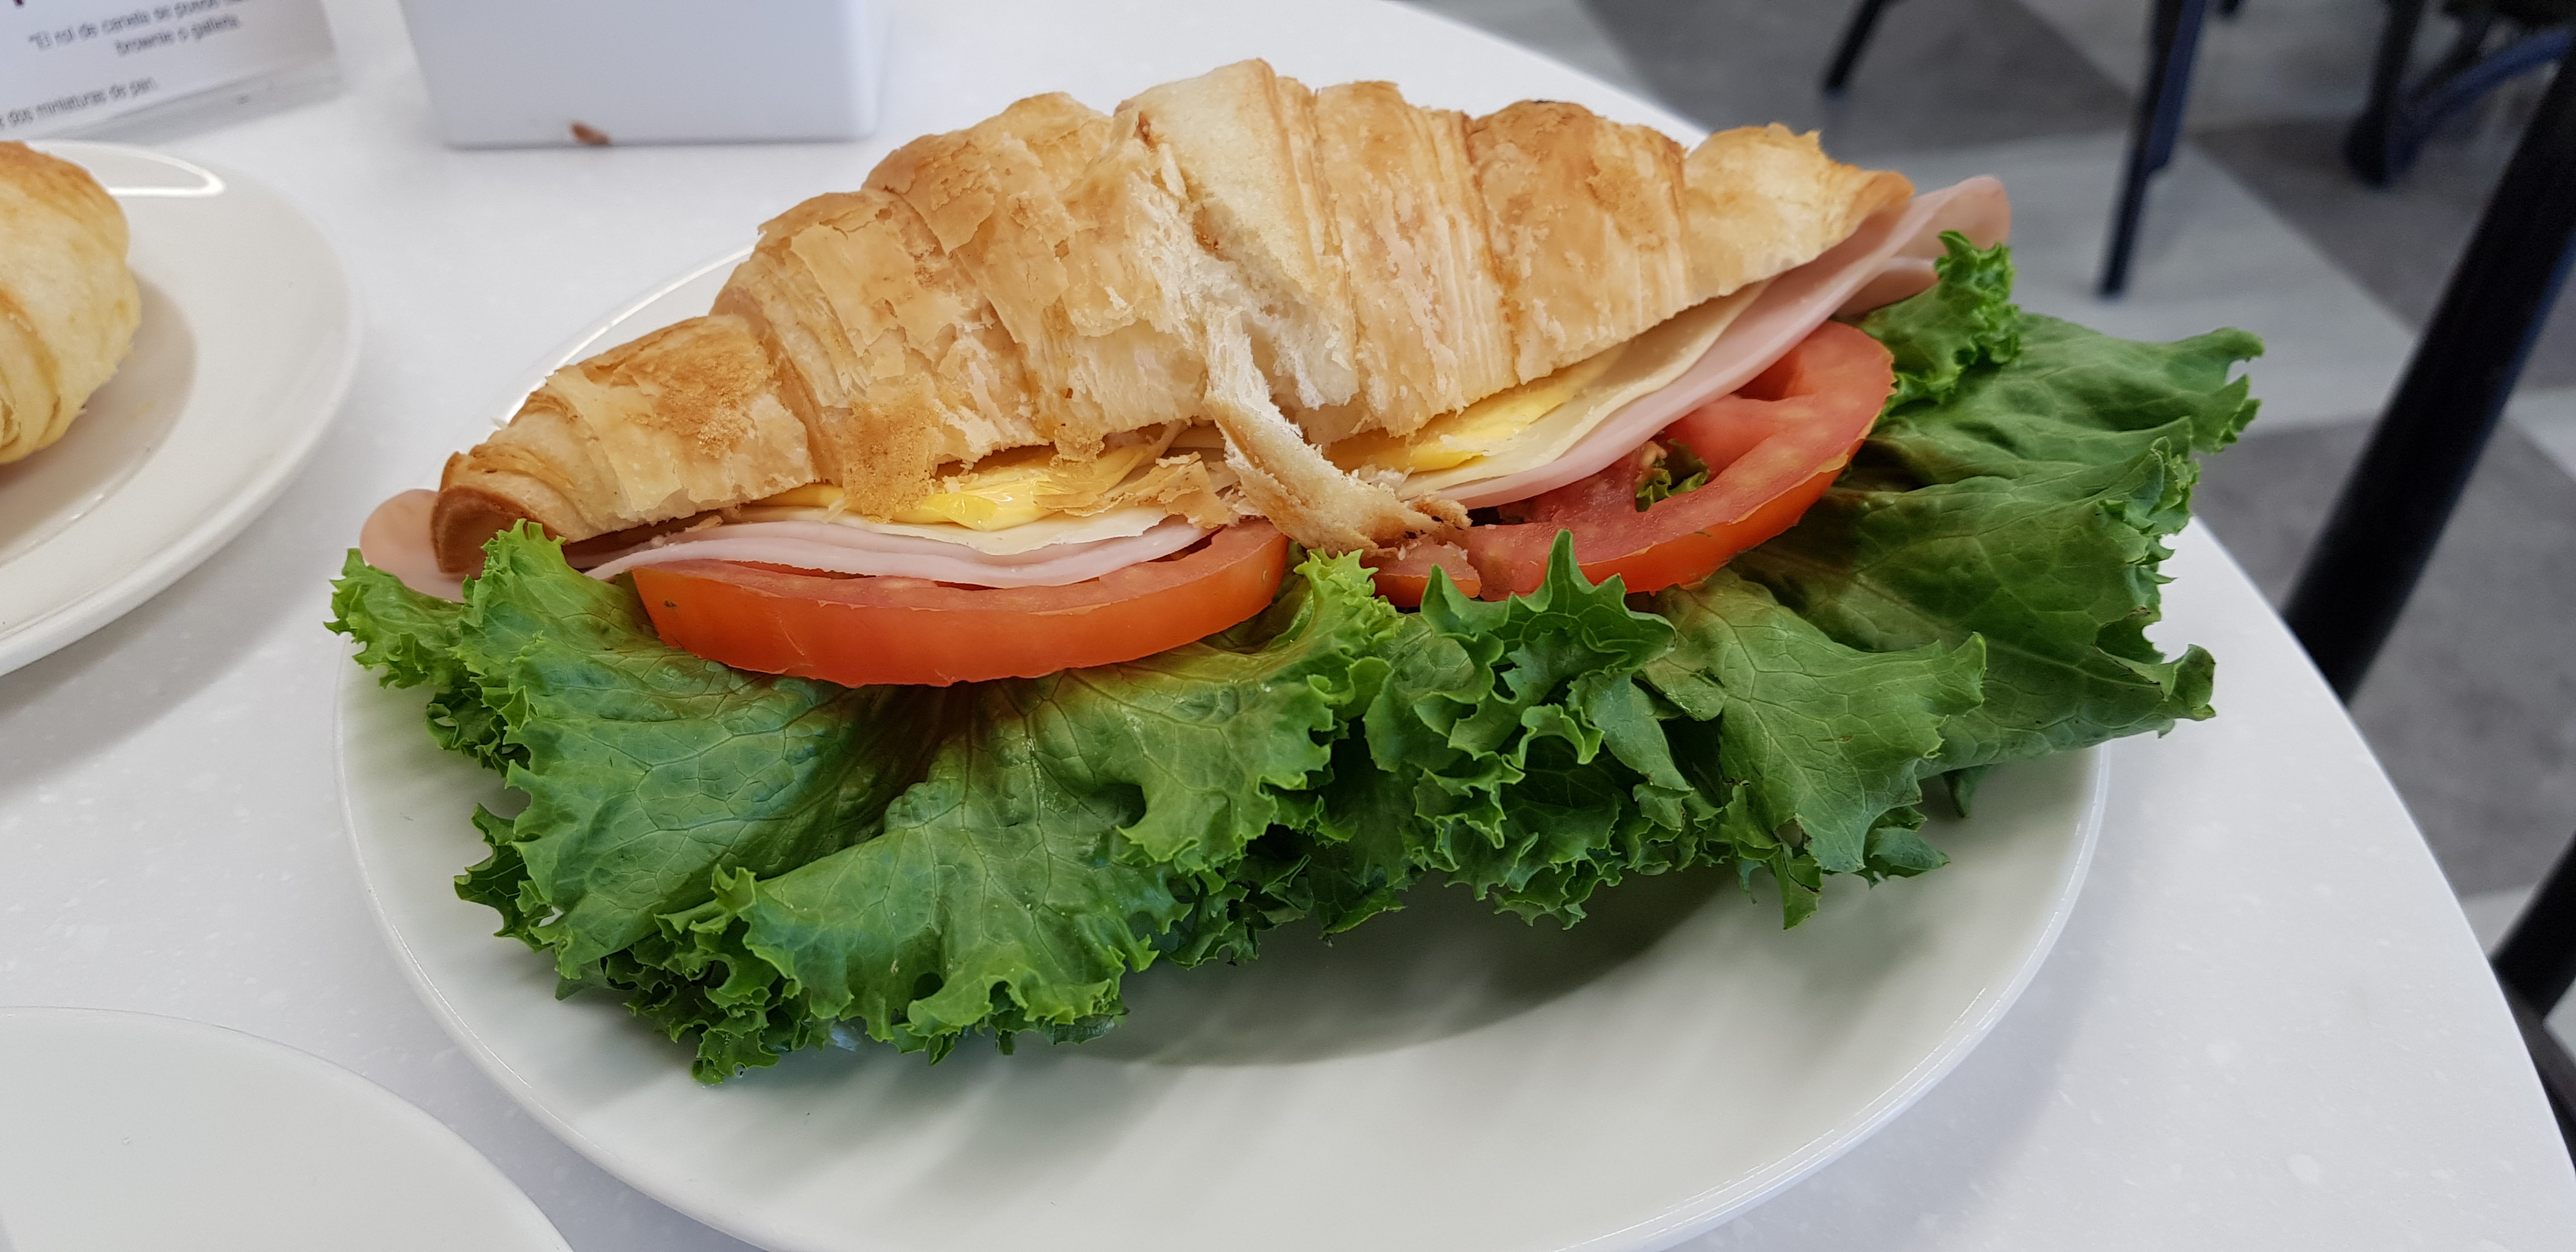
sandwich, jam, tomatoes, lunch, food, healthy food, croissant, healthy, cheese, grilled, dish, cuisine, ingredient, produce, staple food, banh mi, lettuce, leaf vegetable, ham and cheese sandwich, salad, baked goods, finger food, american food, meat, breakfast, mediterranean food